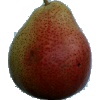
Label: Pear Forelle 1